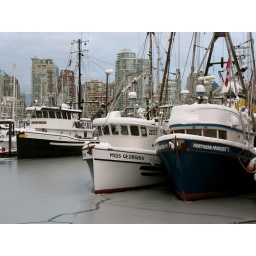
Ice covers the water and snow cloaks the boats moored at the Fisherman's Wharf in Vancouver. Downtown Vancouver is in the background.December 2008.